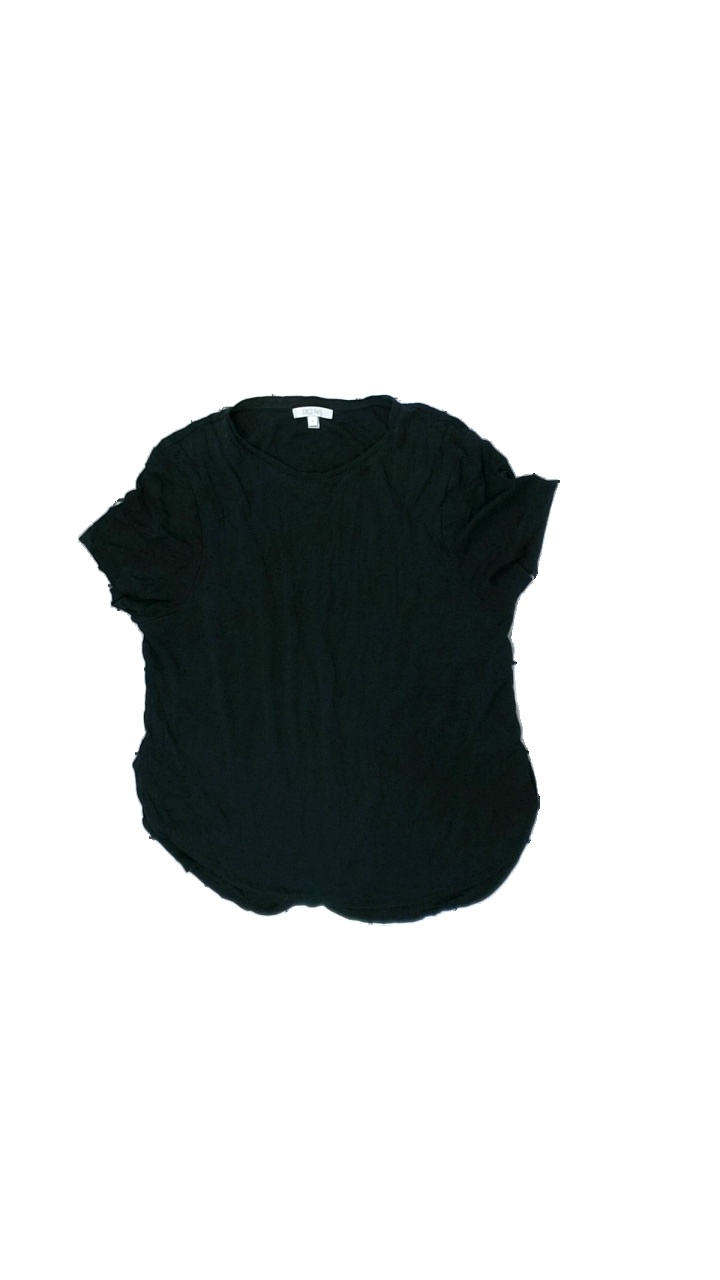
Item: T-shirt (Ladies)
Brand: Dagmar
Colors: Black
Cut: Loose
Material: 100% viscose
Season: All
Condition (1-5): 3
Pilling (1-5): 5
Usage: Reuse
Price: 50-100